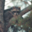
Label: raccoon